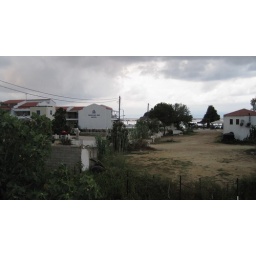
Skiathos - Looking from Theos house to Troulos beach in the rain